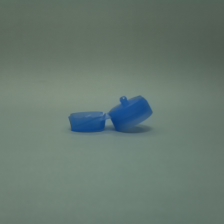
Color: blue
Cap type: flip-top cap